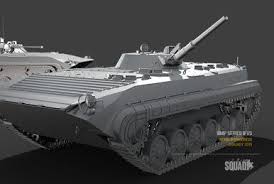
Label: MT_LB